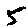
Label: 5